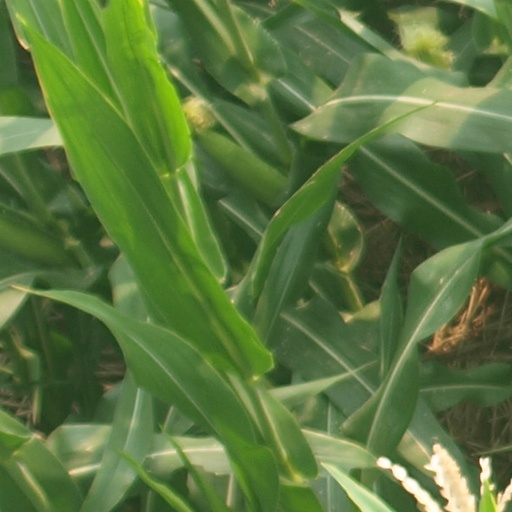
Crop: maize; corn